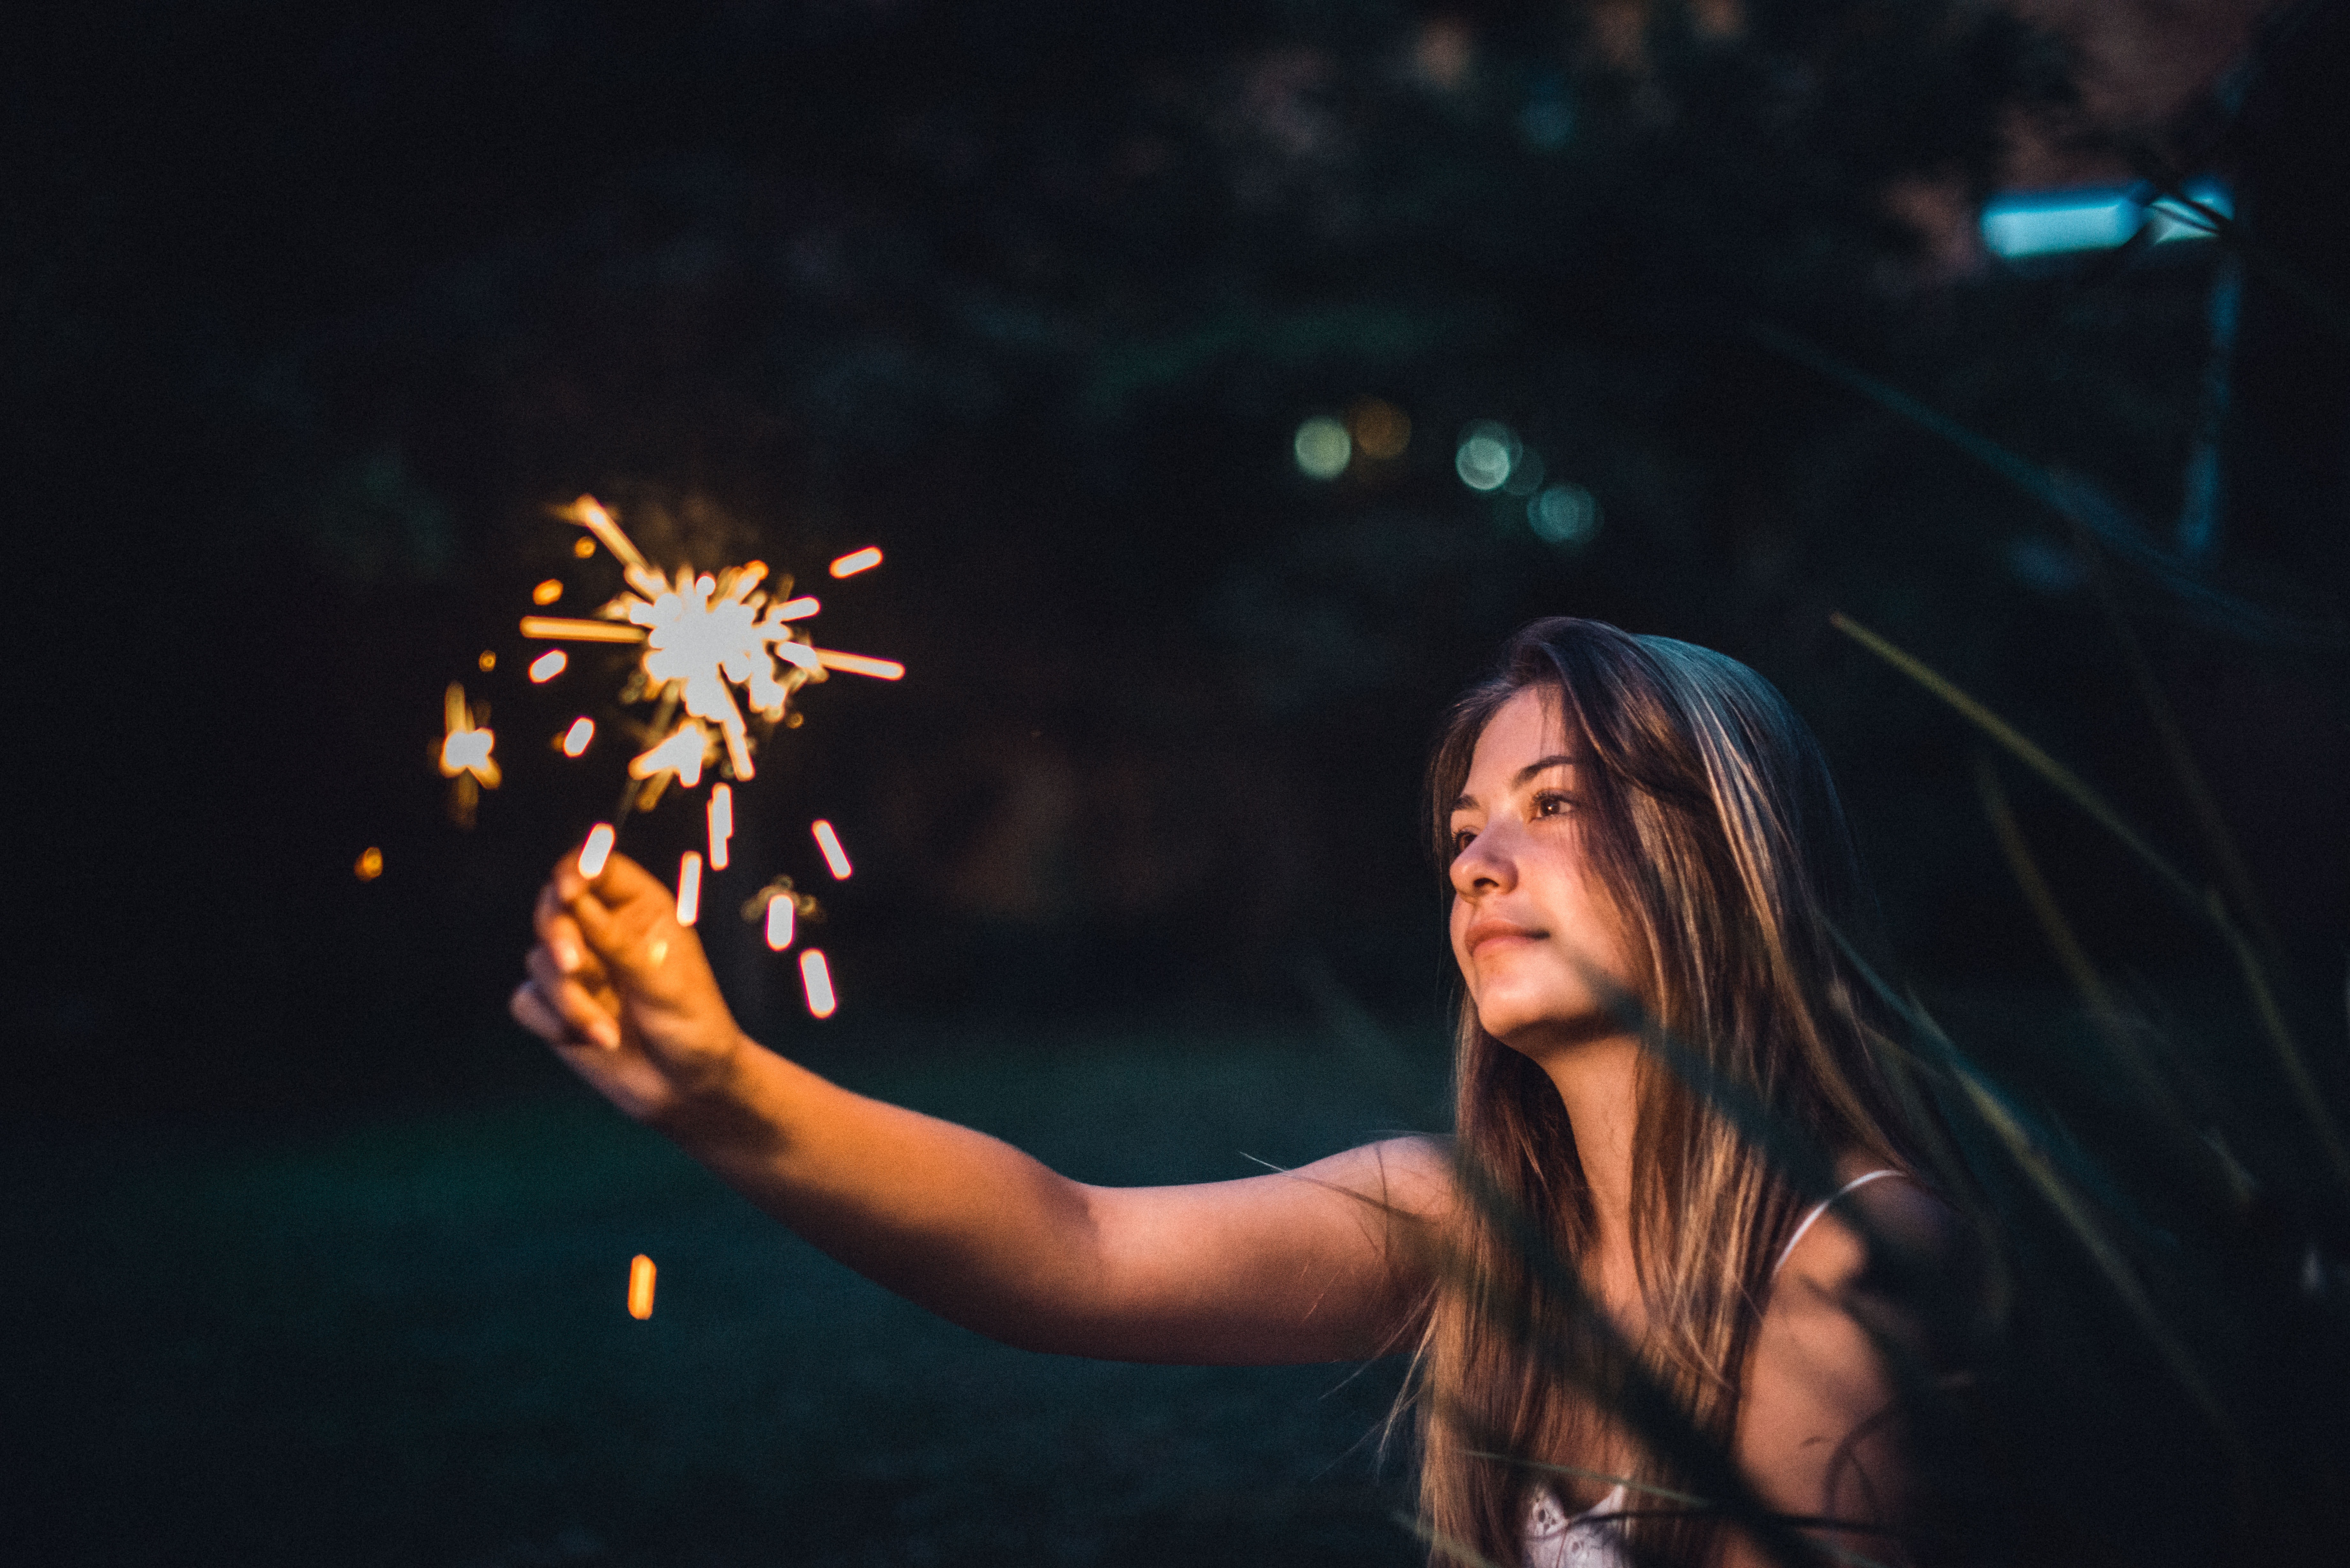
photograph, sparkler, beauty, sky, tree, photography, night, flash photography, hand, brown hair, plant, smile, event, long hair, party supply, branch, flower, performance, black hair